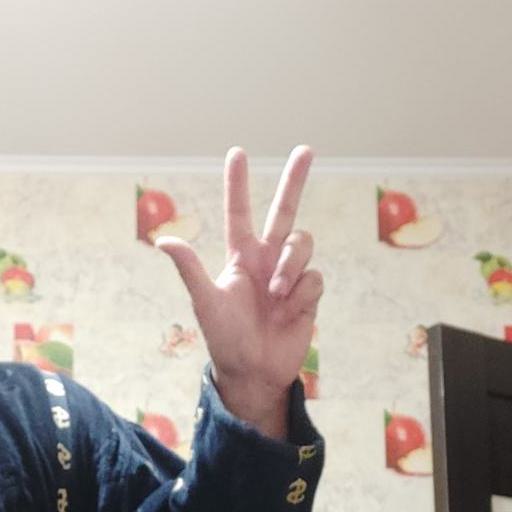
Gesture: three2